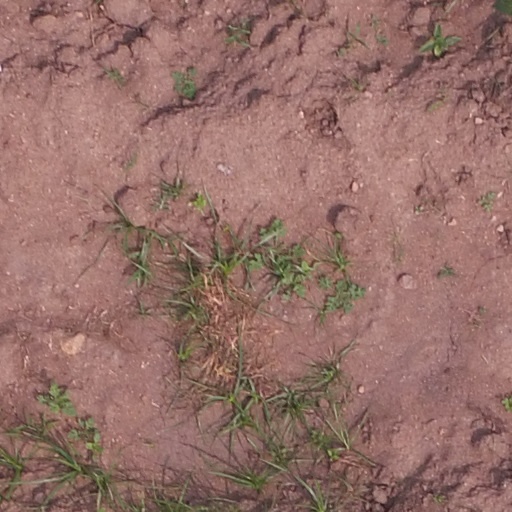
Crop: maize; corn